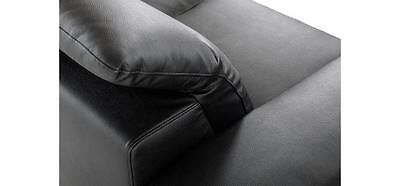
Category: sofa